Showbiz Pa More!

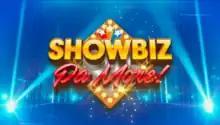
Title card

Showbiz Pa More! is a Philippine television talk show broadcast by Jeepney TV. Directed by Jose Mari Reyes, it is hosted by DJ Jhai Ho, it premiered on May 6, 2018. The show concluded on February 28, 2021 with a total of 169 episodes.